Mafra, Portugal

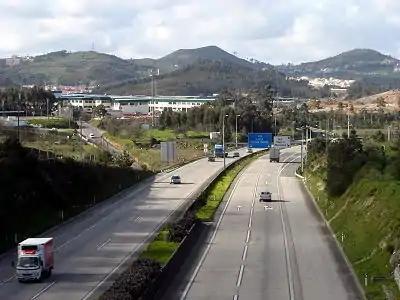
The A8 Motorway near the civil parish of Malveira

It is mainly rural with some tourist activity centred in the town Mafra and especially in the seaside town of Ericeira, which has become a key destination for national and international surfers. After the completion of the A8 motorway, linking the eastern part of the municipality to the centre of Lisbon, commuter population has increased substantially.